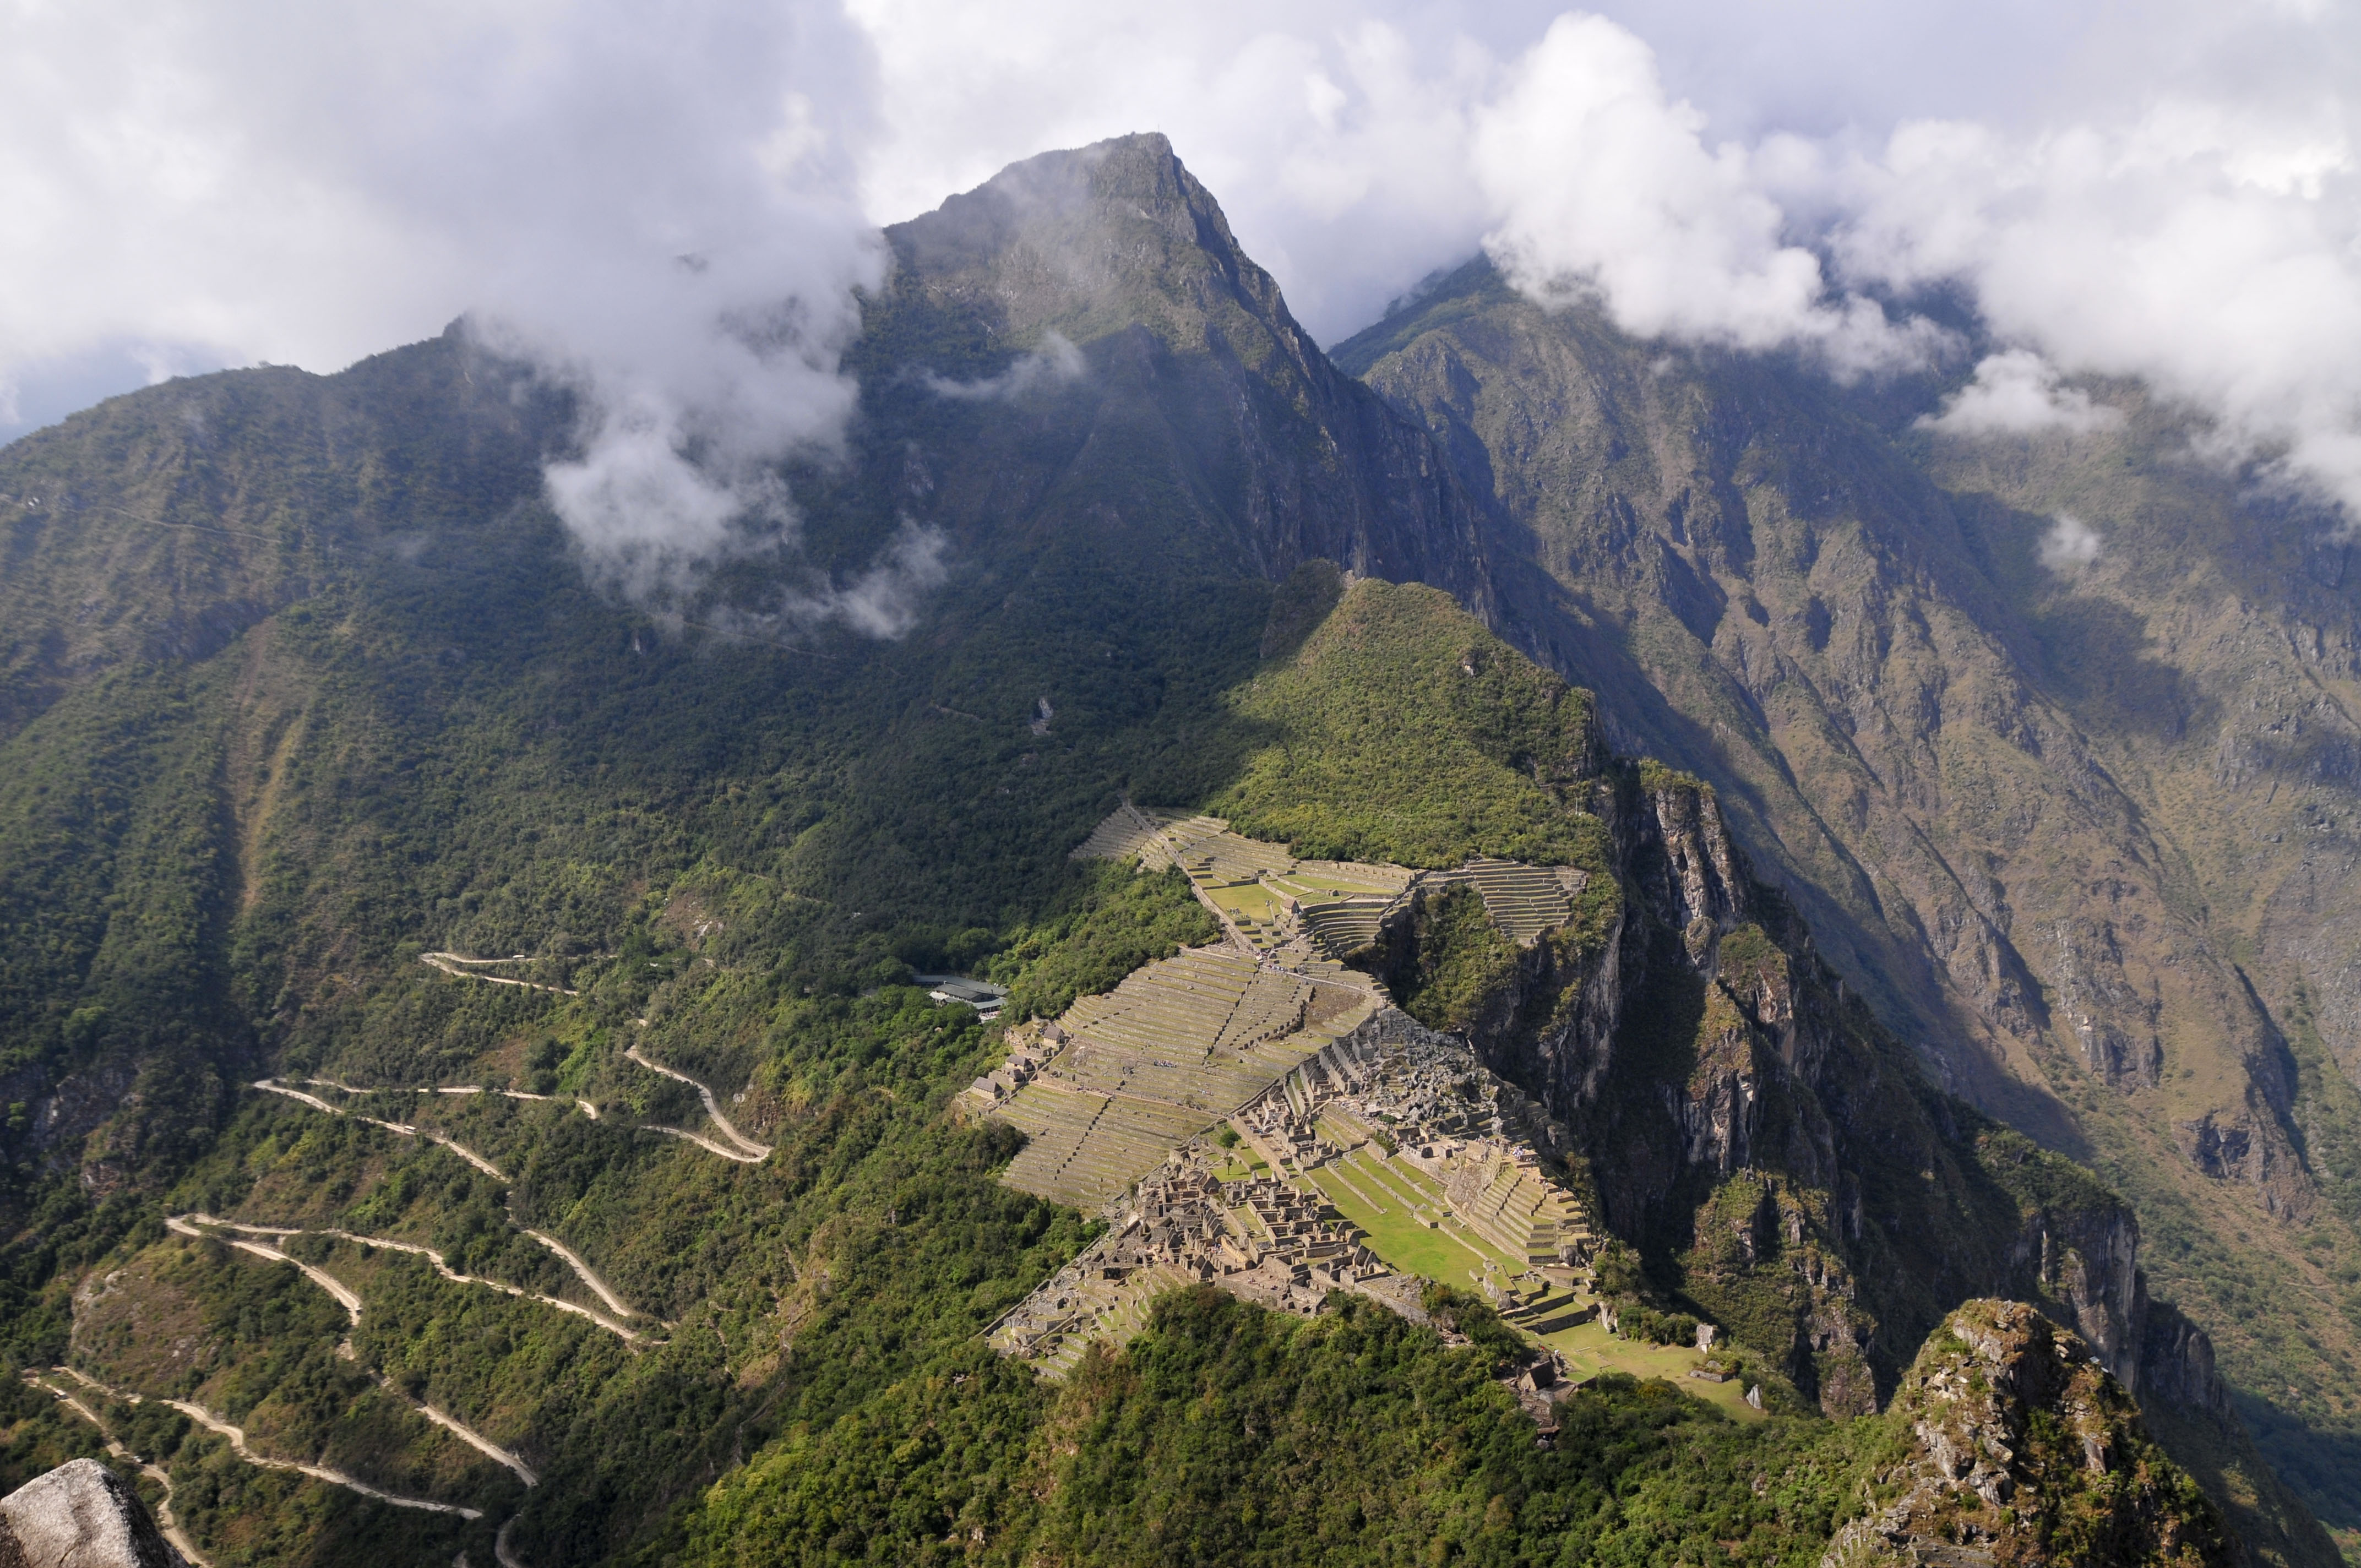
landscape, walking, mountain, hill, adventure, mountain range, cliff, nikon, terrain, ridge, summit, peru, alps, plateau, d300, landform, aerial photography, mountain pass, geographical feature, mountainous landforms